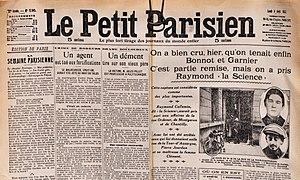
La Une du journal ""Le Petit Parisien"" le 18 avril 1912, titrant notamment sur La Bande à Bonnot."
Le Petit Parisien est un journal quotidien français publié du 15 octobre 1876 au 17 août 1944 et qui fut l'un des principaux journaux sous la Troisième République. Il est l'un des quatre plus grands quotidiens français à la veille de la Première Guerre mondiale, avec Le Petit Journal, Le Matin, et Le Journal.